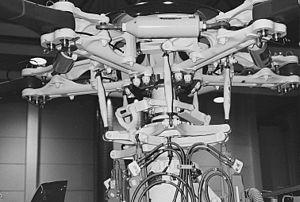
Le rotor principal est l'élément composé de plusieurs pales qui par sa rotation permet la sustentation, le pilotage et la propulsion d'un hélicoptère. Selon le type d'hélicoptère, le rotor peut être de type rigide, semi rigide ou articulé, il peut être un rotor tripale, quadripale. Le rotor doit permettre : l'entraînement des pales en rotation,
Le plateau cyclique est l'élément essentiel permettant de piloter un hélicoptère. Il permet de transmettre aux pales du rotor principal les ordres de pilotage donnés par le pilote au moyen des leviers de commande ou par le pilote automatique qui agit directement au niveau de la timonerie et des vérins ou servocommandes.